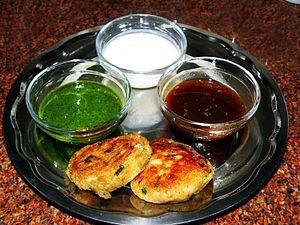
Le chaat est un terme désignant un type d'en-cas salé, habituellement servi aux abords des routes sur des stands ou des chariots ambulants en Inde, au Pakistan, au Népal et au Bangladesh.
L'aloo tikki est un mets des régions du nord de l'Inde, à base de pommes de terre bouillies et de diverses épices. Ce nom est formé des termes aloo, qui signifie pomme de terre et tikki, qui désigne une petite côtelette ou une croquette. Présent dans presque tous les stands ou boutiques de chaat de Delhi et d'autres régions de l'Inde, il est servi chaud accompagné de chutneys saunth, au tamarin ou à la coriandre et à la menthe, connu sous le nom de chutney hari, et parfois de yaourt ou de pois chiches.